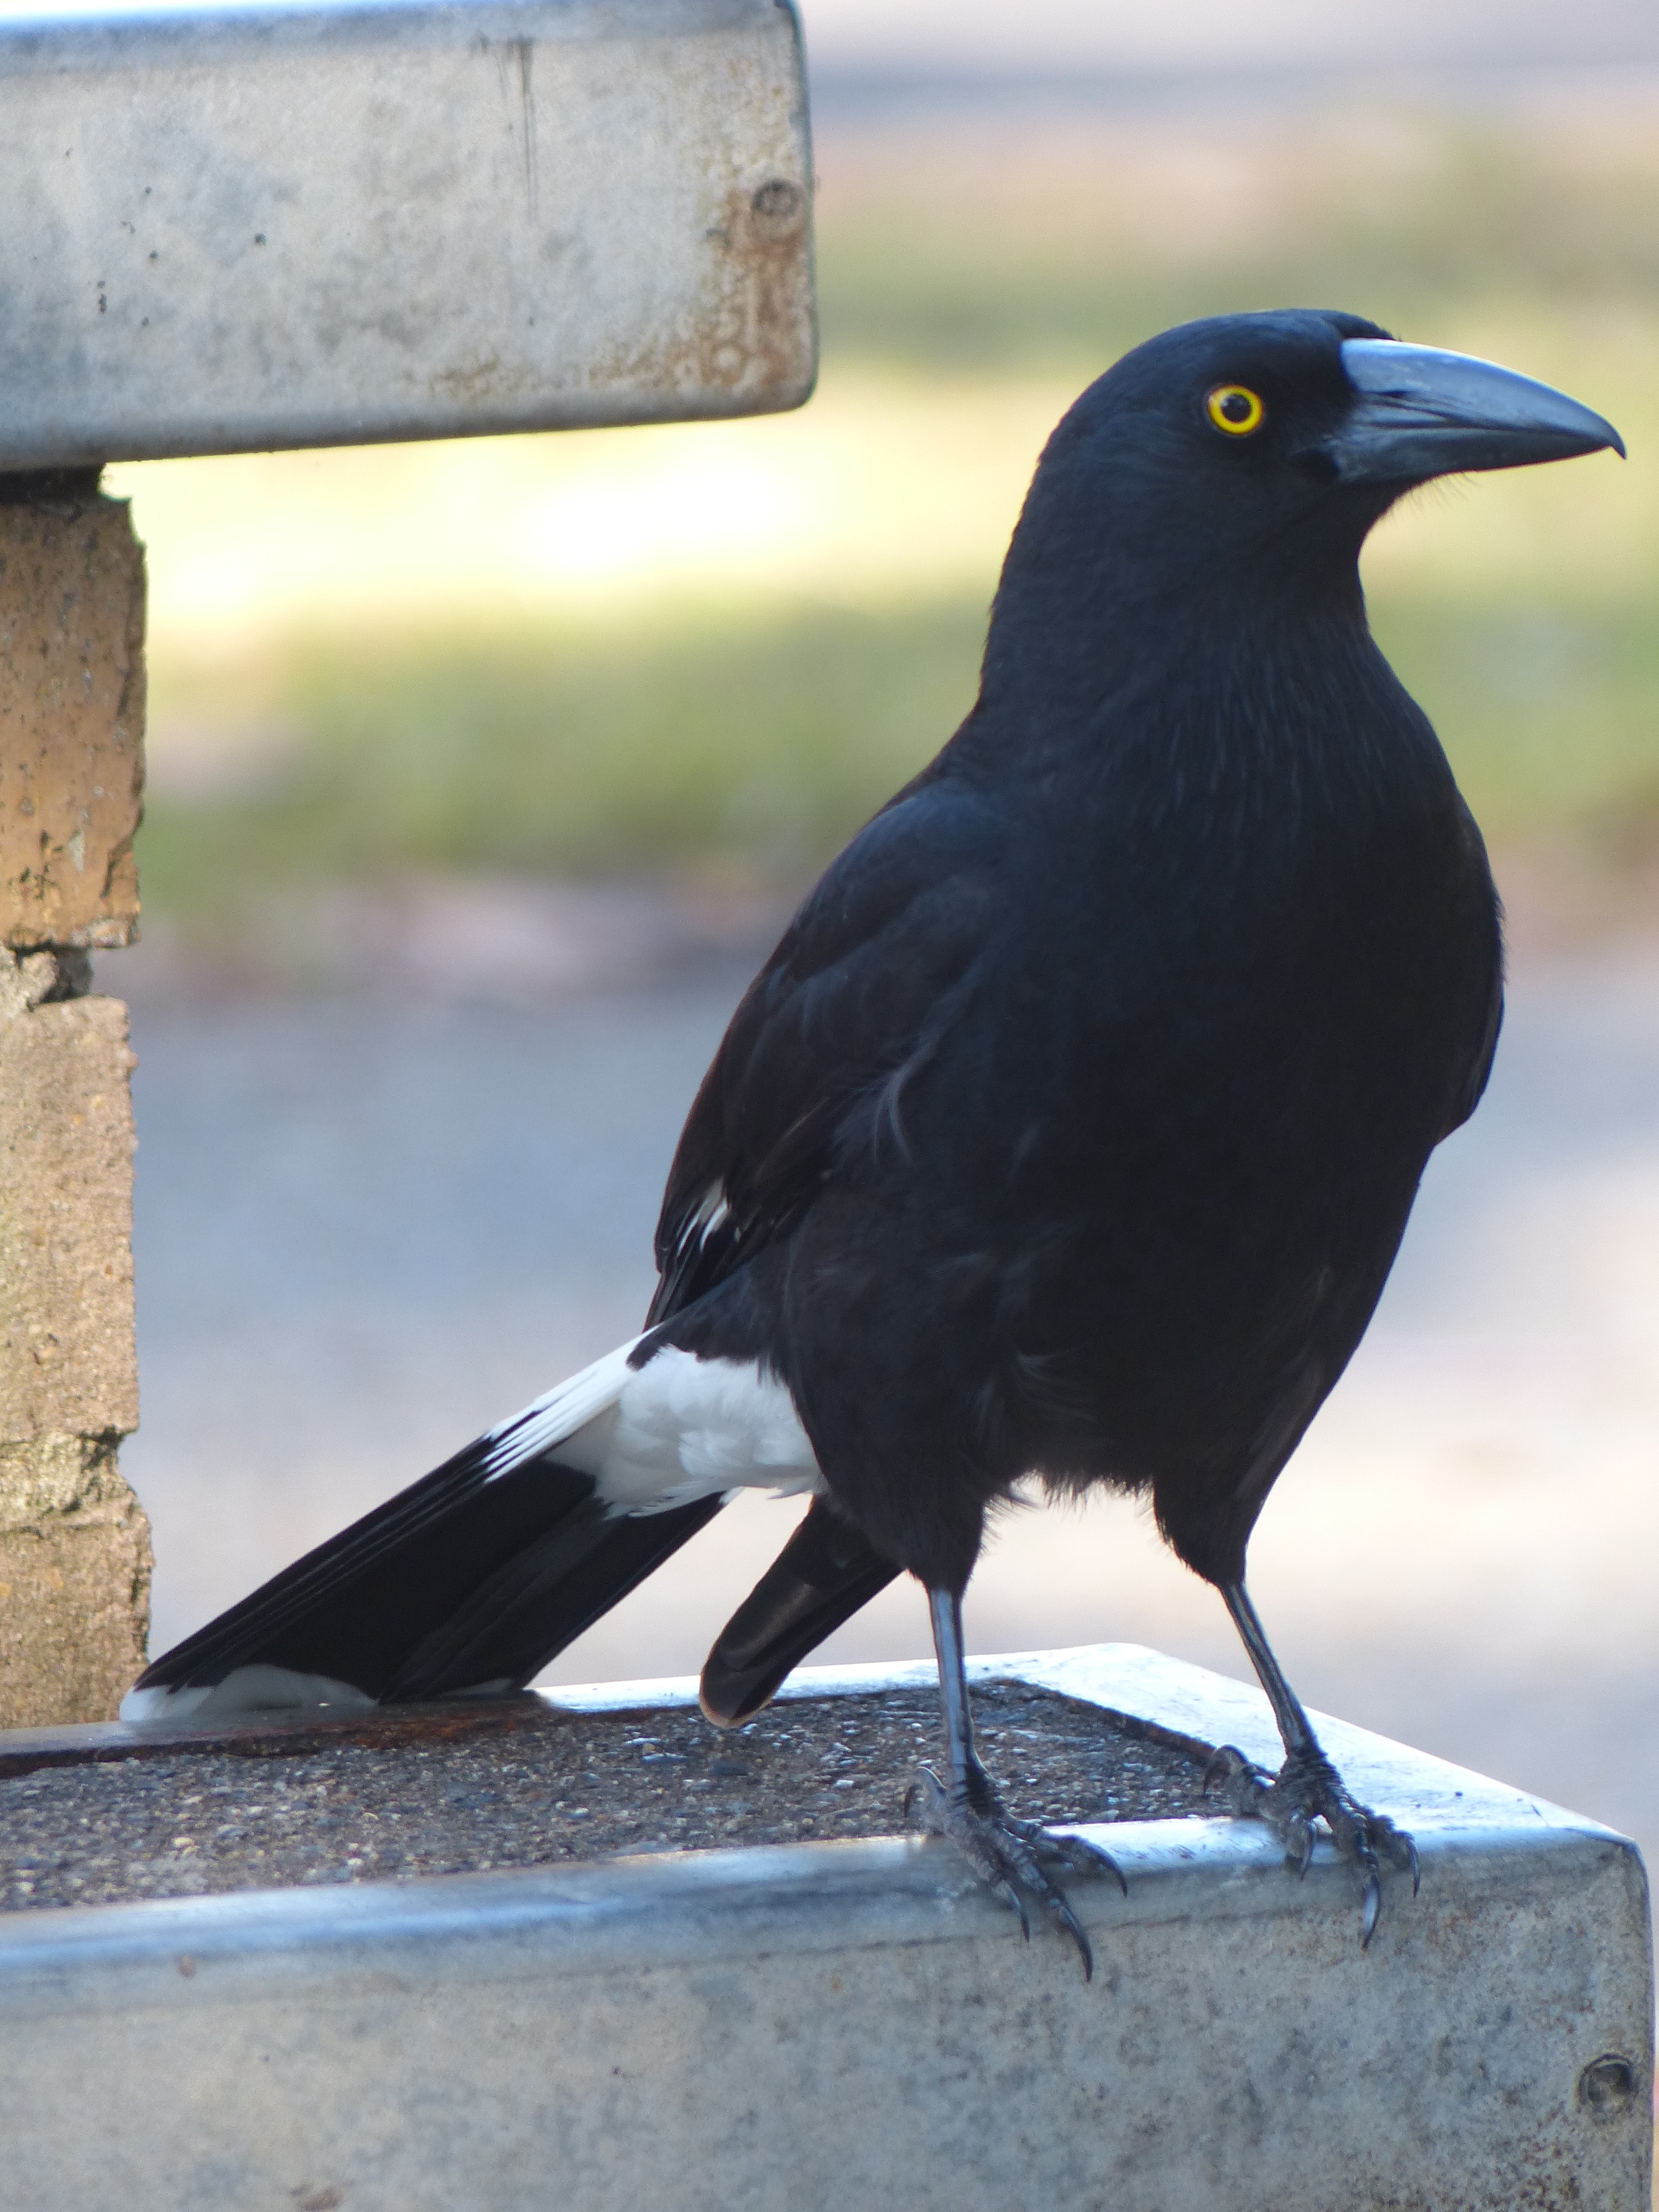
bird, wing, wildlife, beak, blue, black, avian, fauna, crow, sit, aves, vertebrate, raven, blackbird, pied, avifauna, american crow, perching bird, crow like bird, currawong